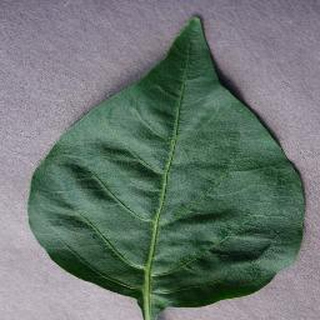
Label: healthy_bell_pepper